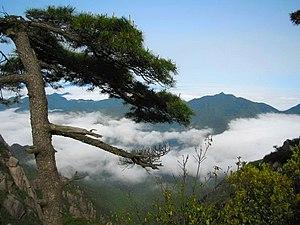
Le mont Sanqing est une montagne taoïste située dans les monts Huaiyu. Il se trouve au Nord du territoire du xian de Yushan, dans la ville-préfecture de Shangrao, au sein de la province chinoise du Jiangxi. Il est situé à environ 80 km au nord du centre ville de Yushan. Le centre-ville du canton de Shanqing shan est quant à lui situé à l'Est du mont. Il est constitué de trois sommets principaux, le Yujing, le Yuxu et le Yuhua.